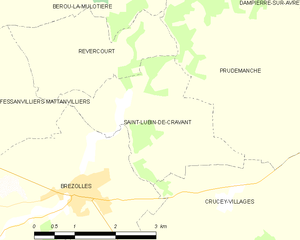
Carte de Saint-Lubin-de-Cravant et des communes limitrophes.
Saint-Lubin-de-Cravant est une commune française située dans le département d'Eure-et-Loir en région Centre-Val de Loire.